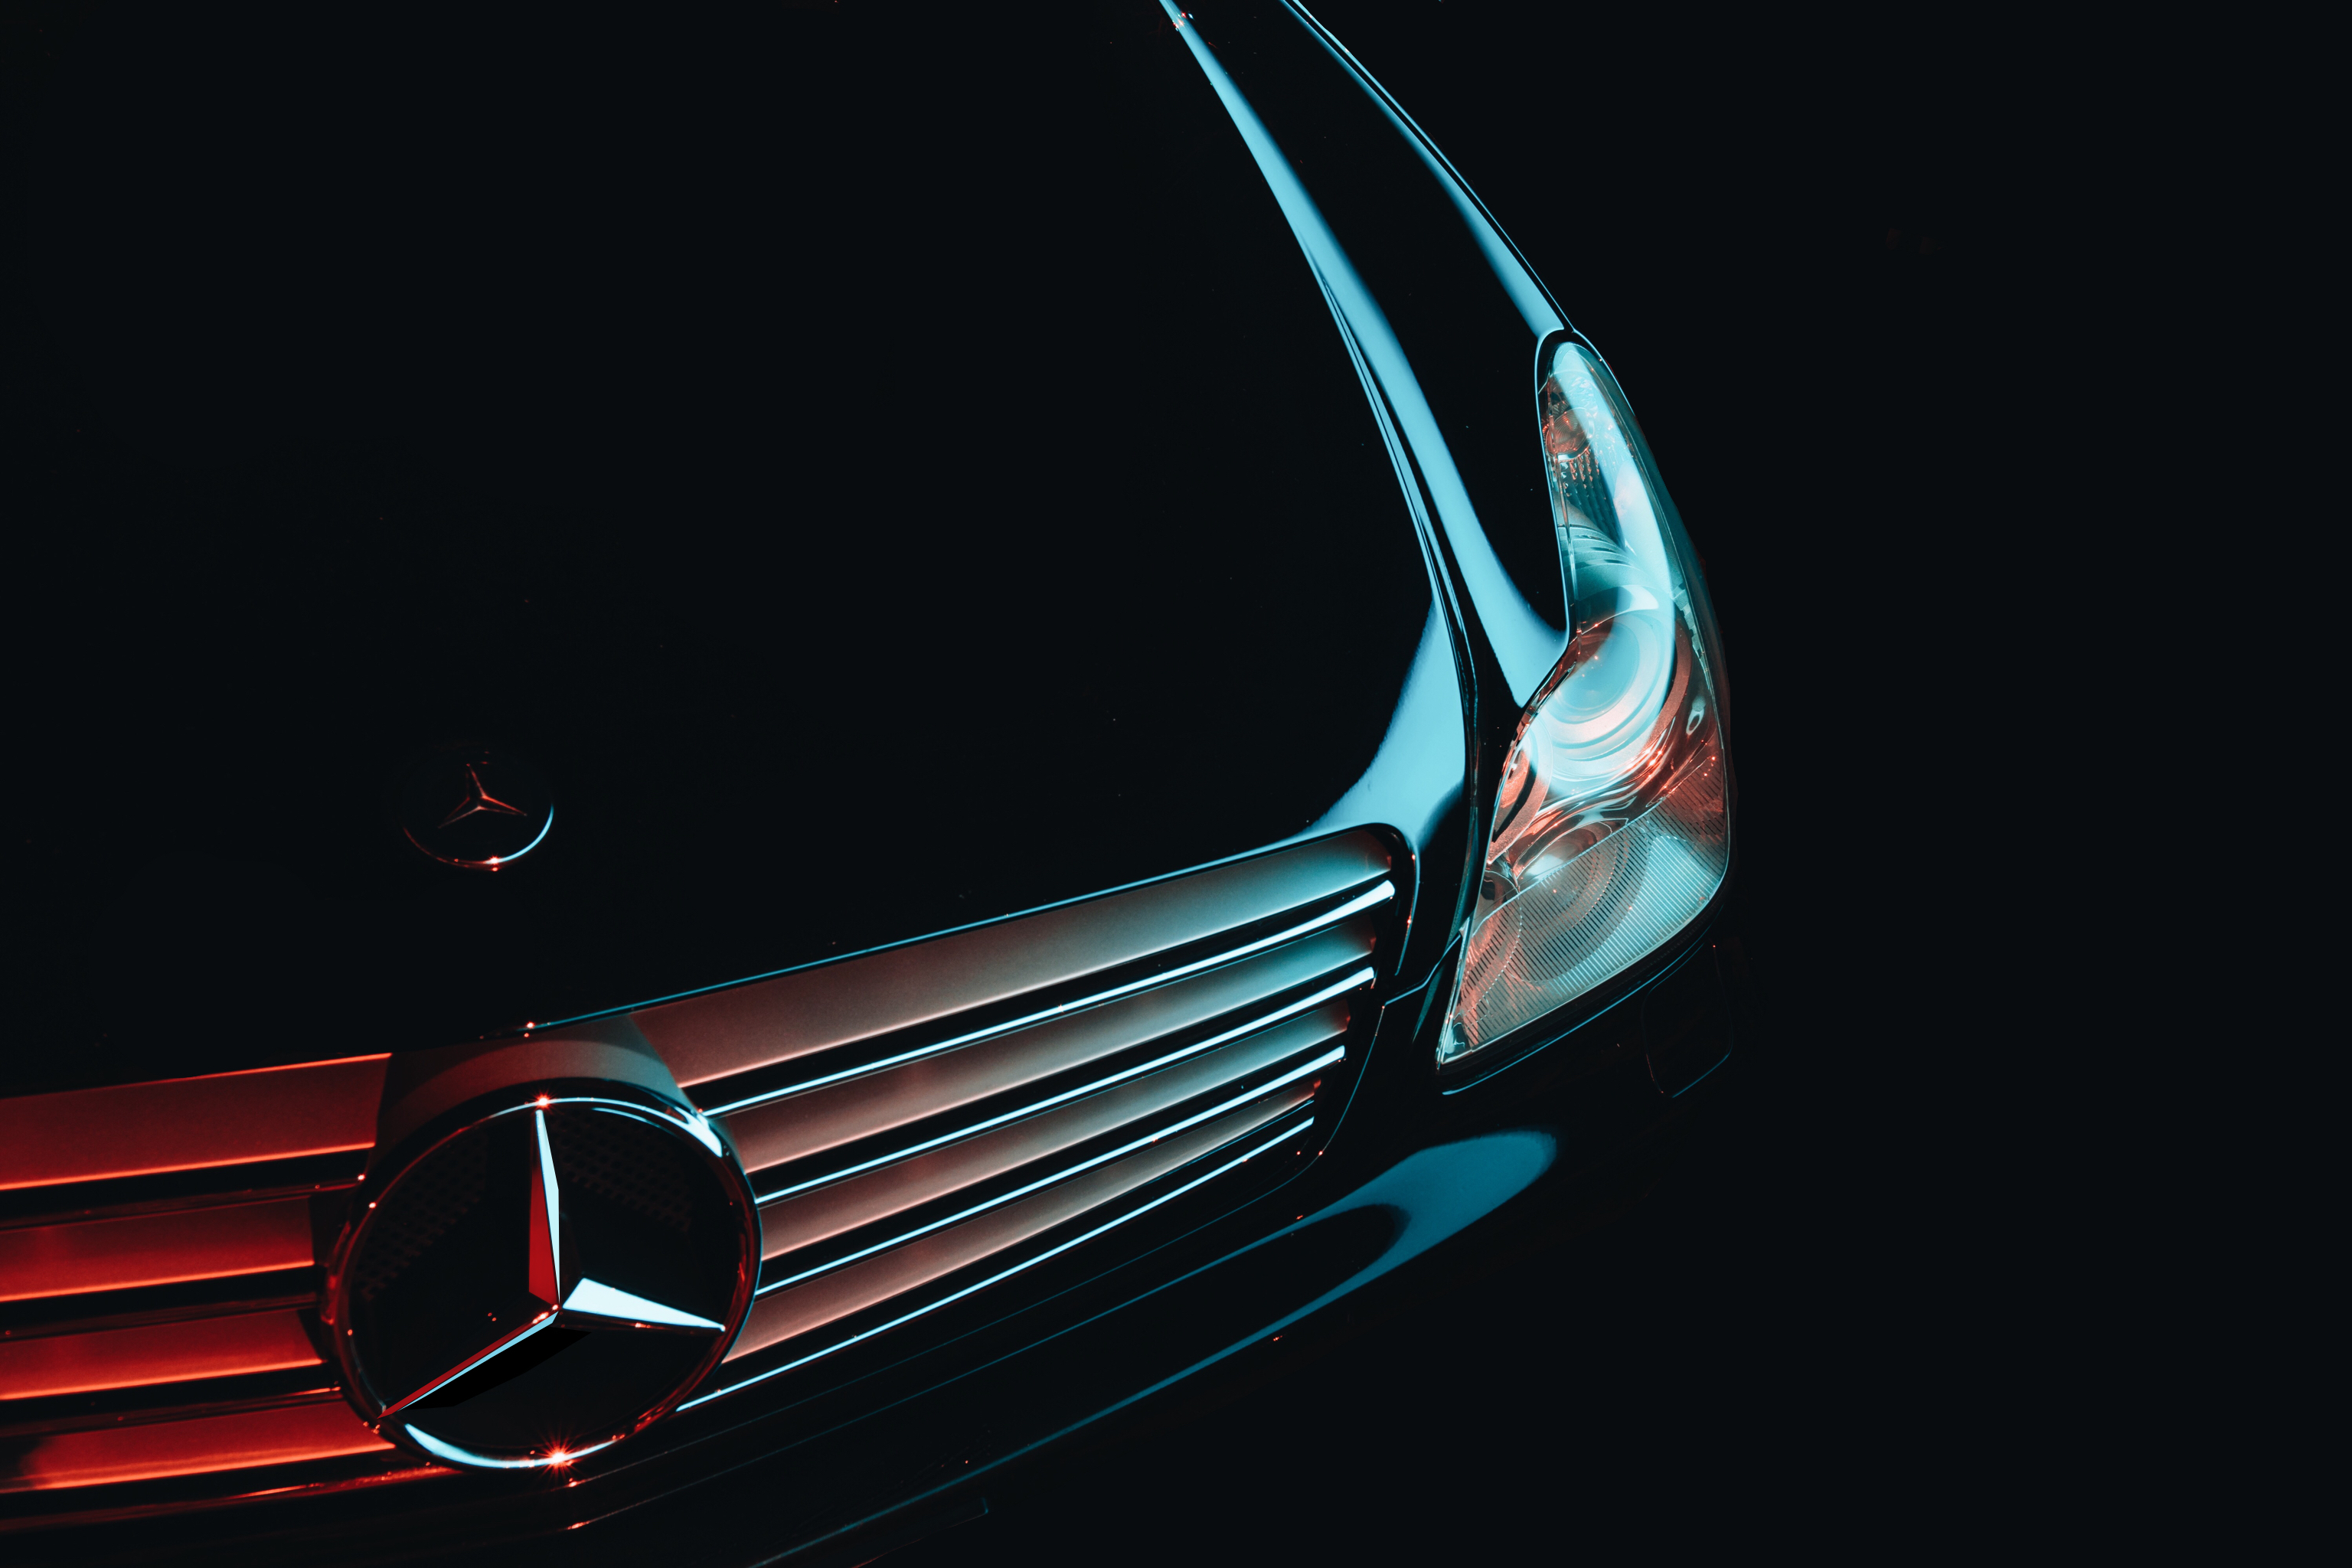
light, car, wheel, reflection, vehicle, headlight, black, grille, bumper, font, supercar, glasses, eyewear, mercedes benz, automobile make, automotive exterior, automotive design